Cass Technical High School

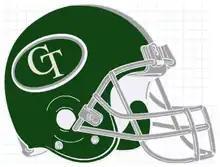
Cass Tech helmet.

The Cass Tech Technicians football team (also referred to as the Technicians) is a high school football program in Division 1 Public School League, representing Cass Technical High School.